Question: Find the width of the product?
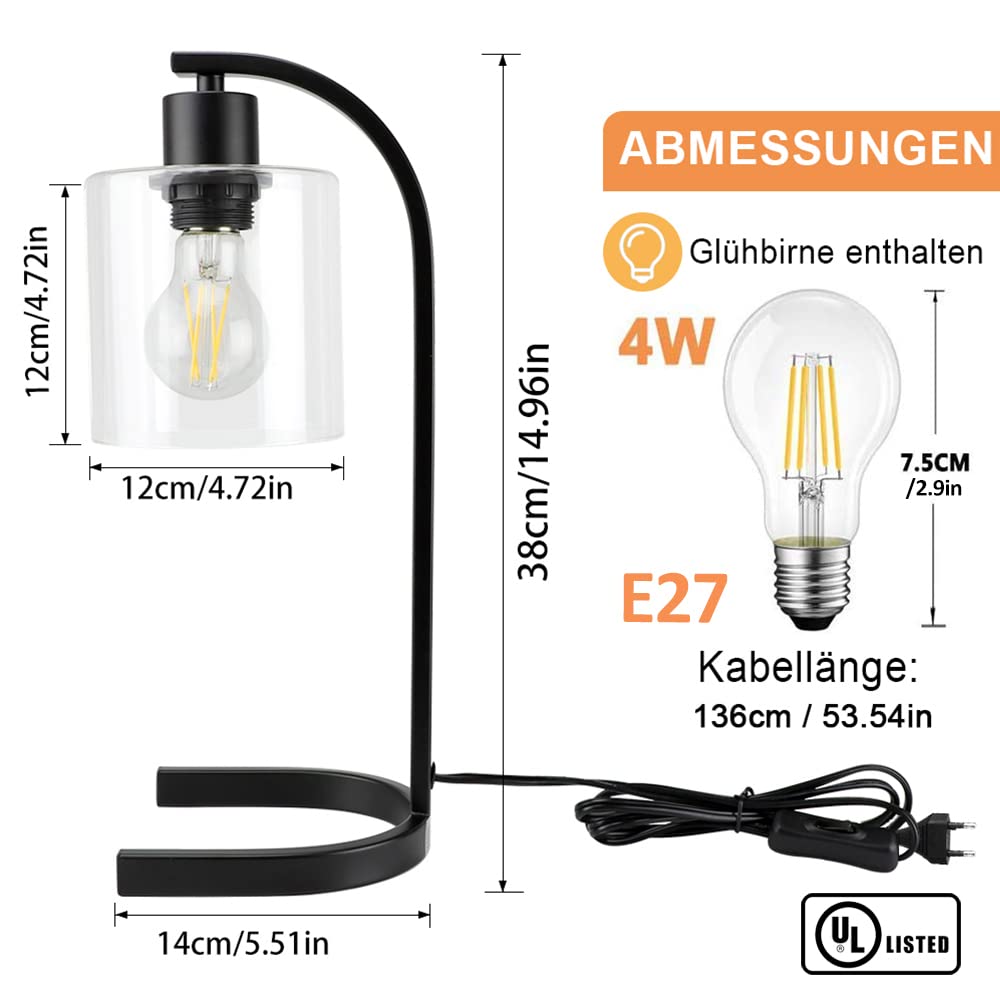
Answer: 12.0 centimetre